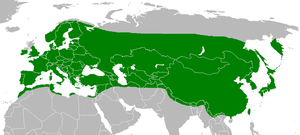
Oedemera est un genre d'insectes de l'ordre des coléoptères, de la famille des Oedemeridae.